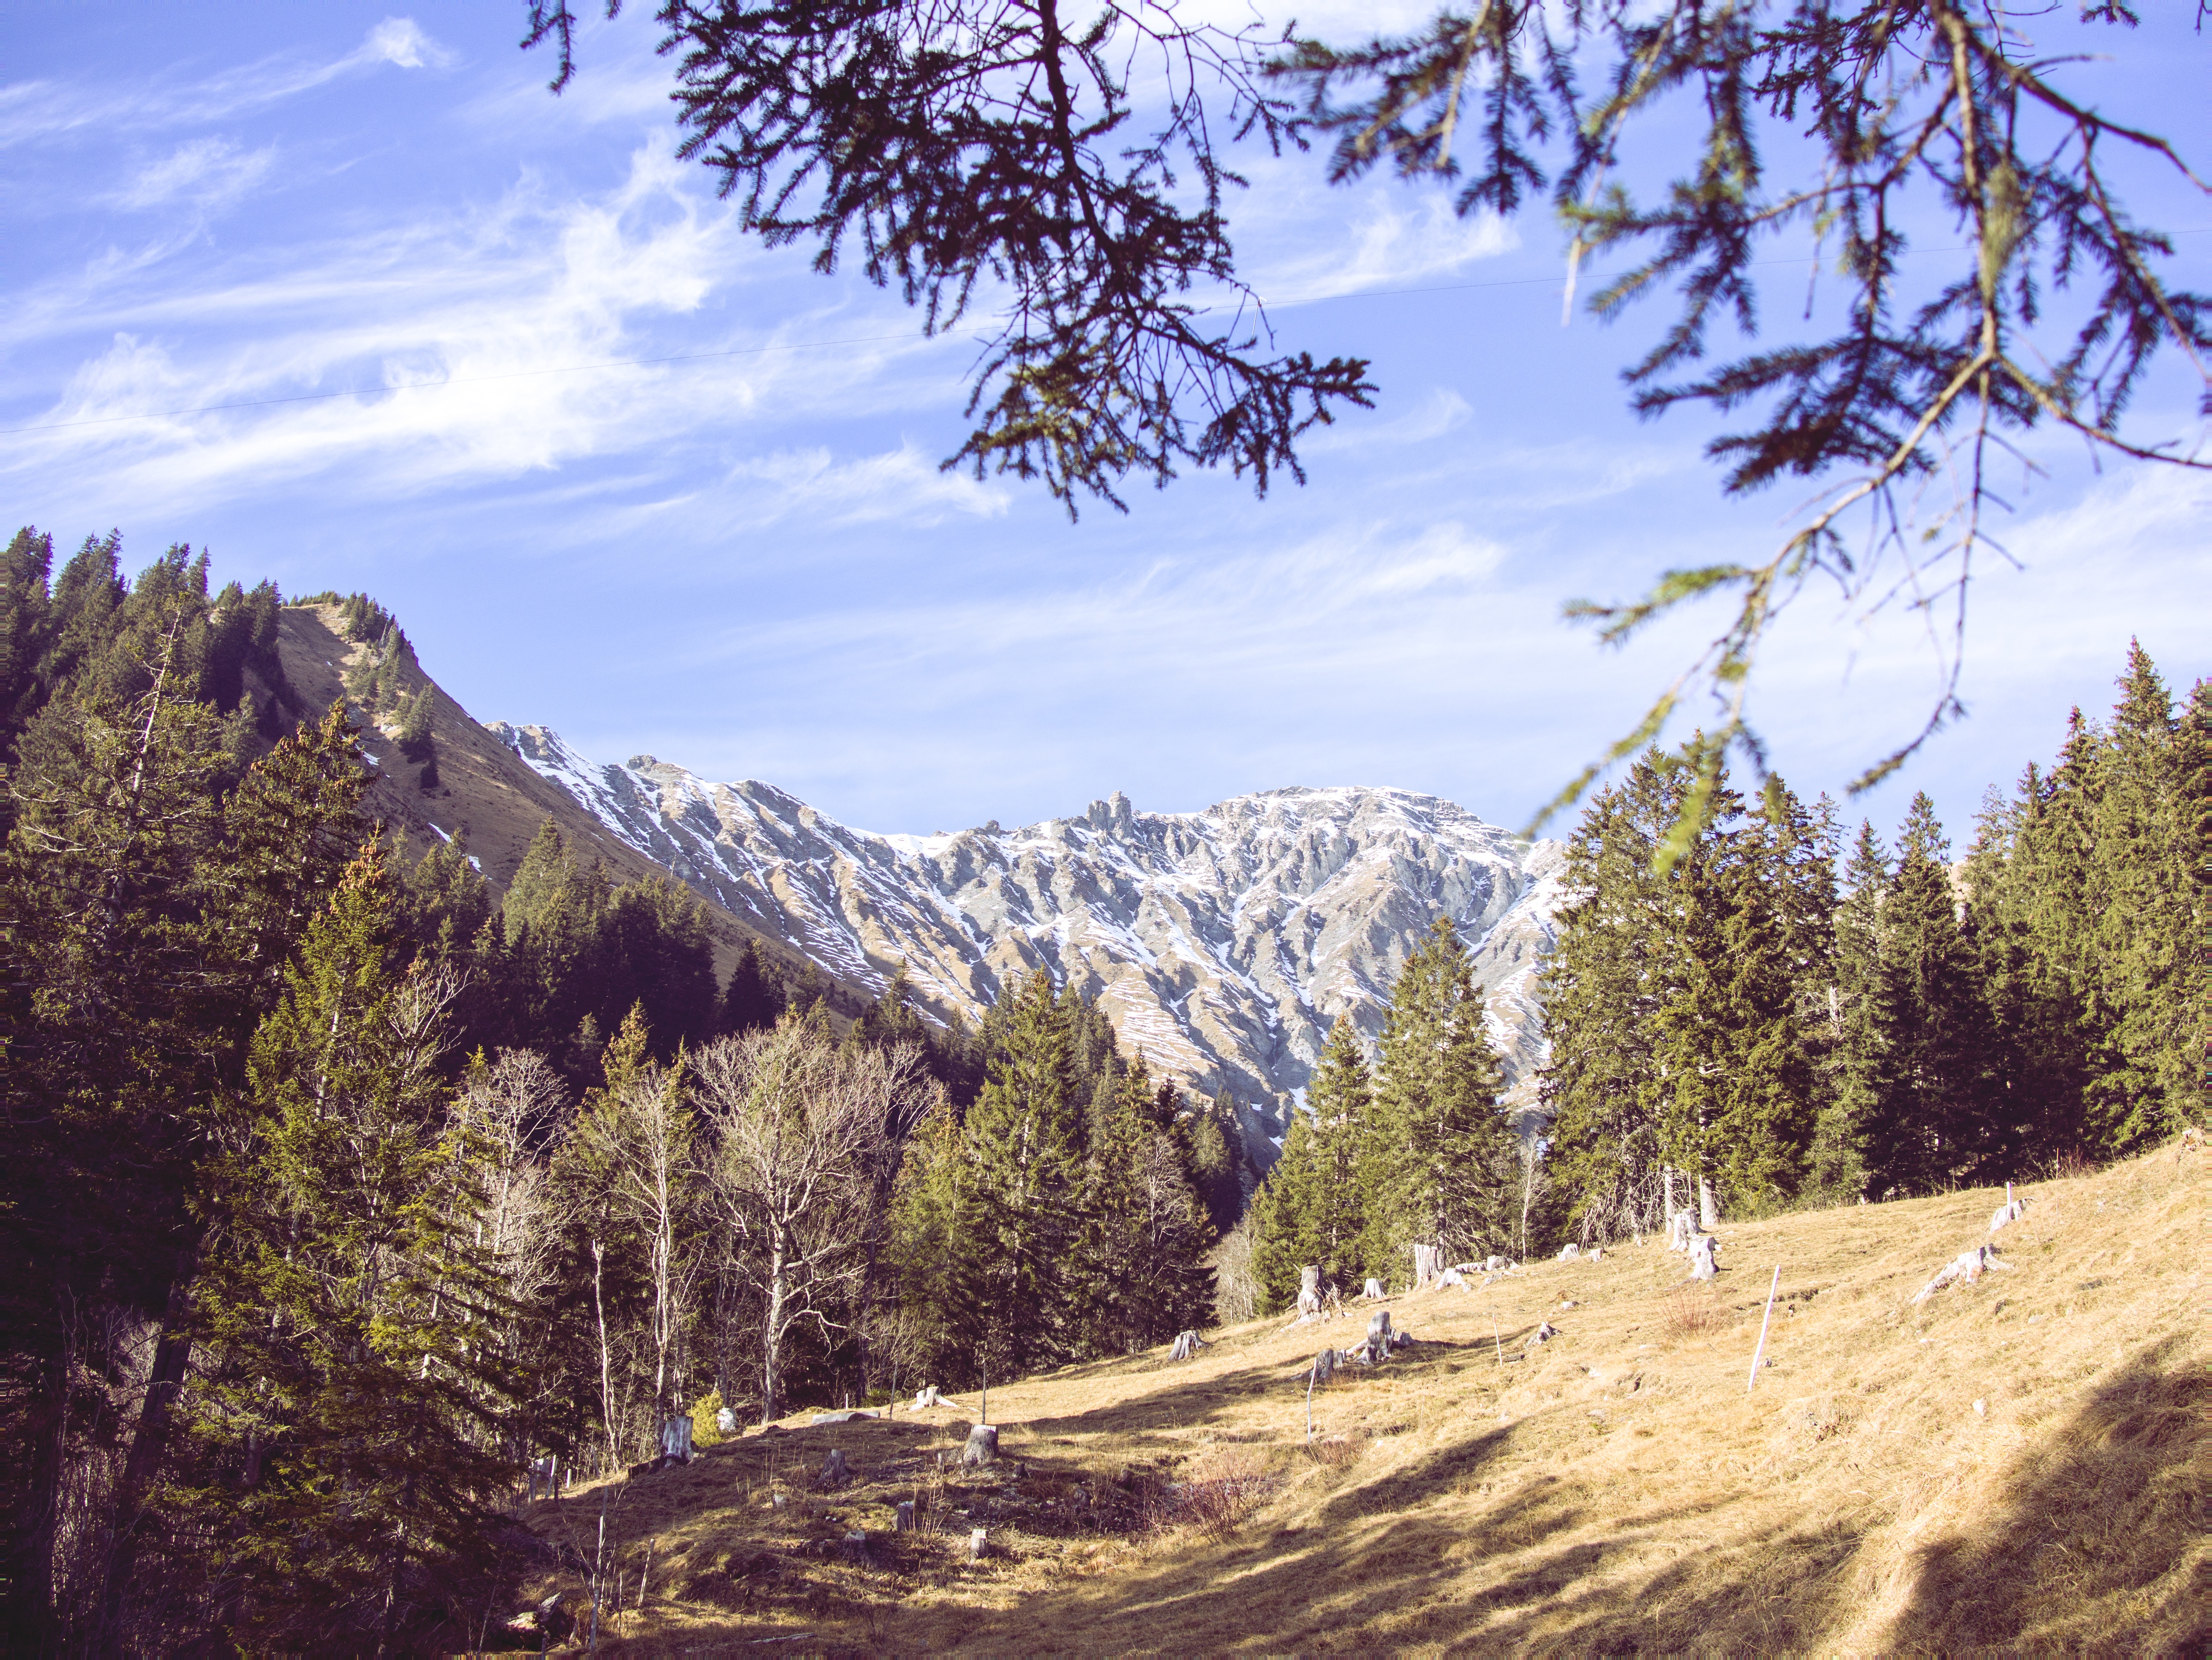
landscape, tree, nature, wilderness, mountain, snow, winter, trail, meadow, adventure, valley, mountain range, autumn, season, ridge, alps, plateau, mountain pass, mountainous landforms